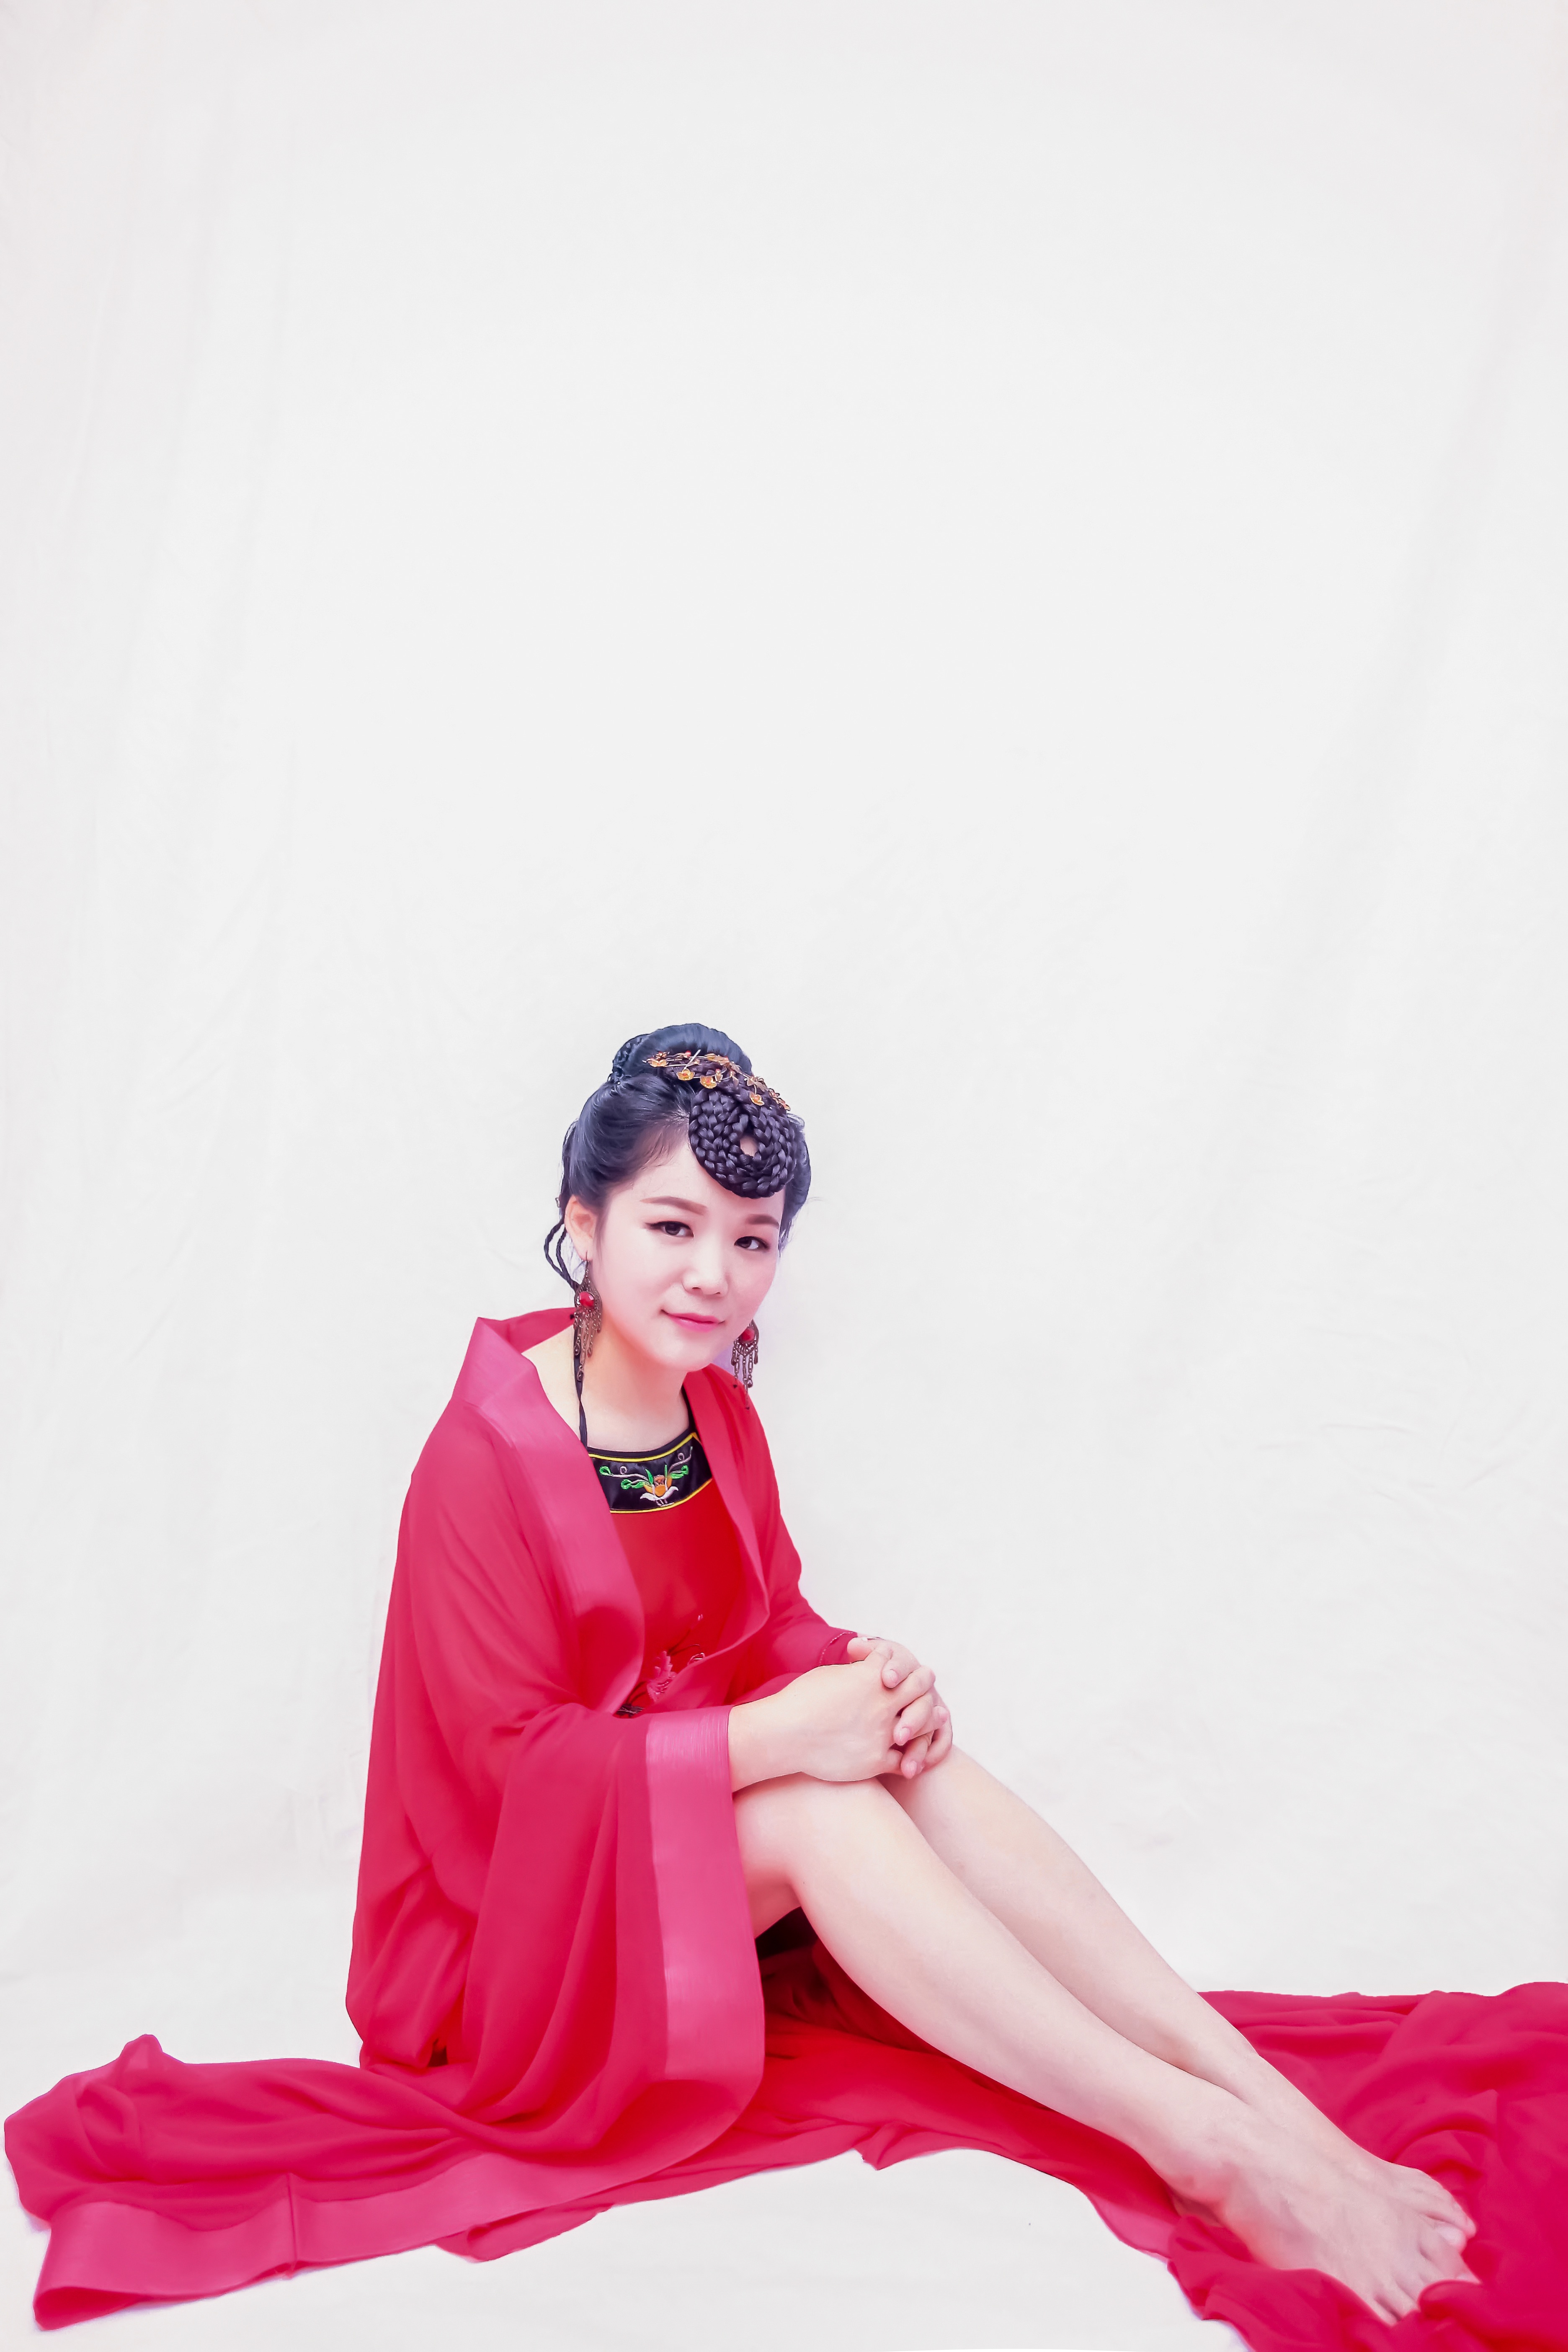
model, fashion, clothing, pink, hairstyle, magenta, gown, photo shoot